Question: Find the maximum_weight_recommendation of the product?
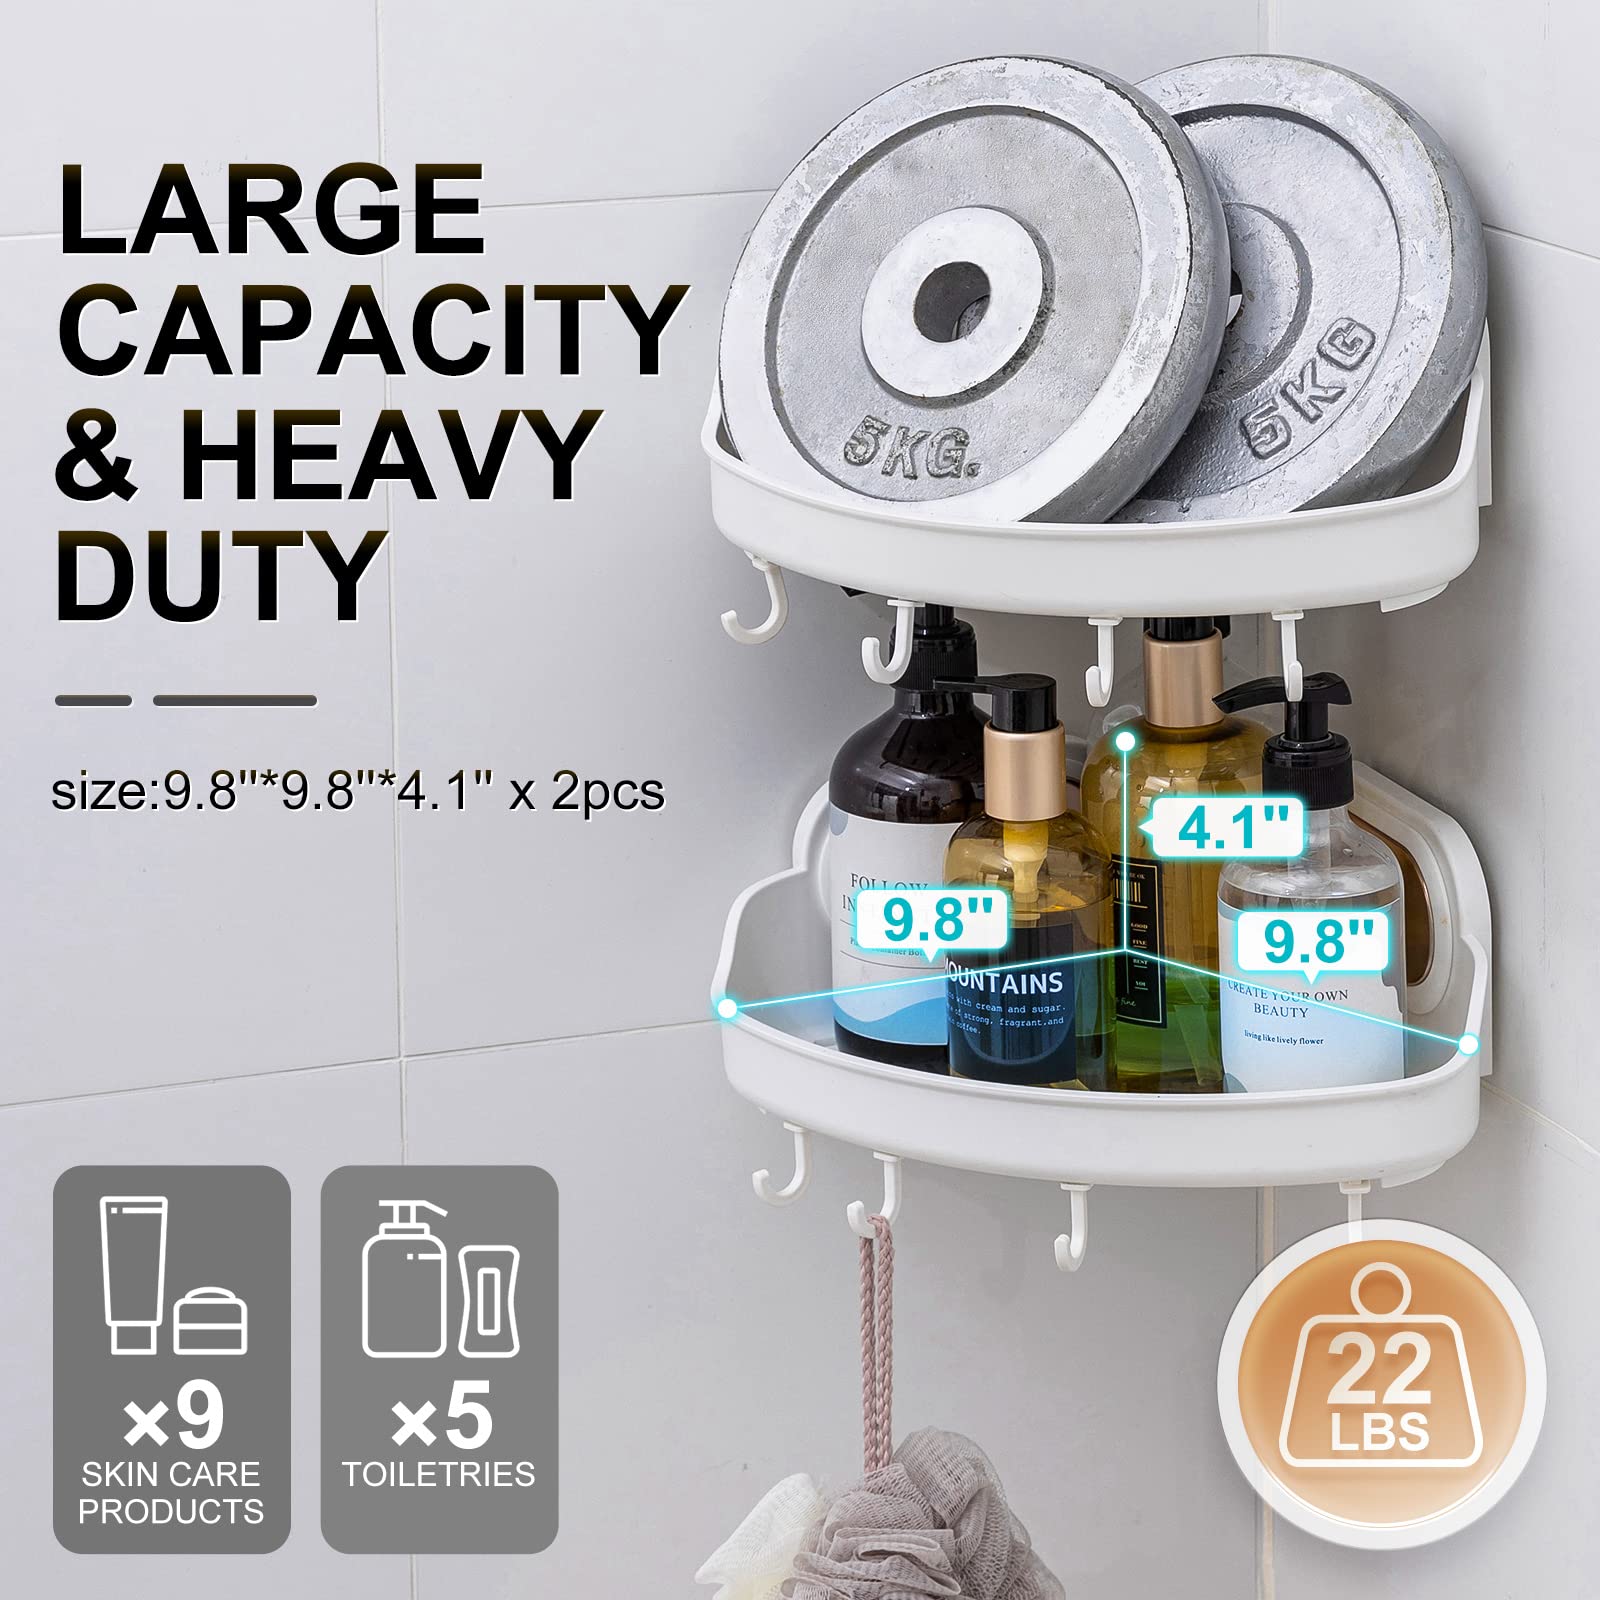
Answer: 5.0 kilogram